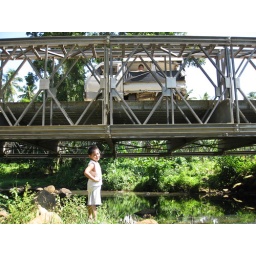
boy under the bridge